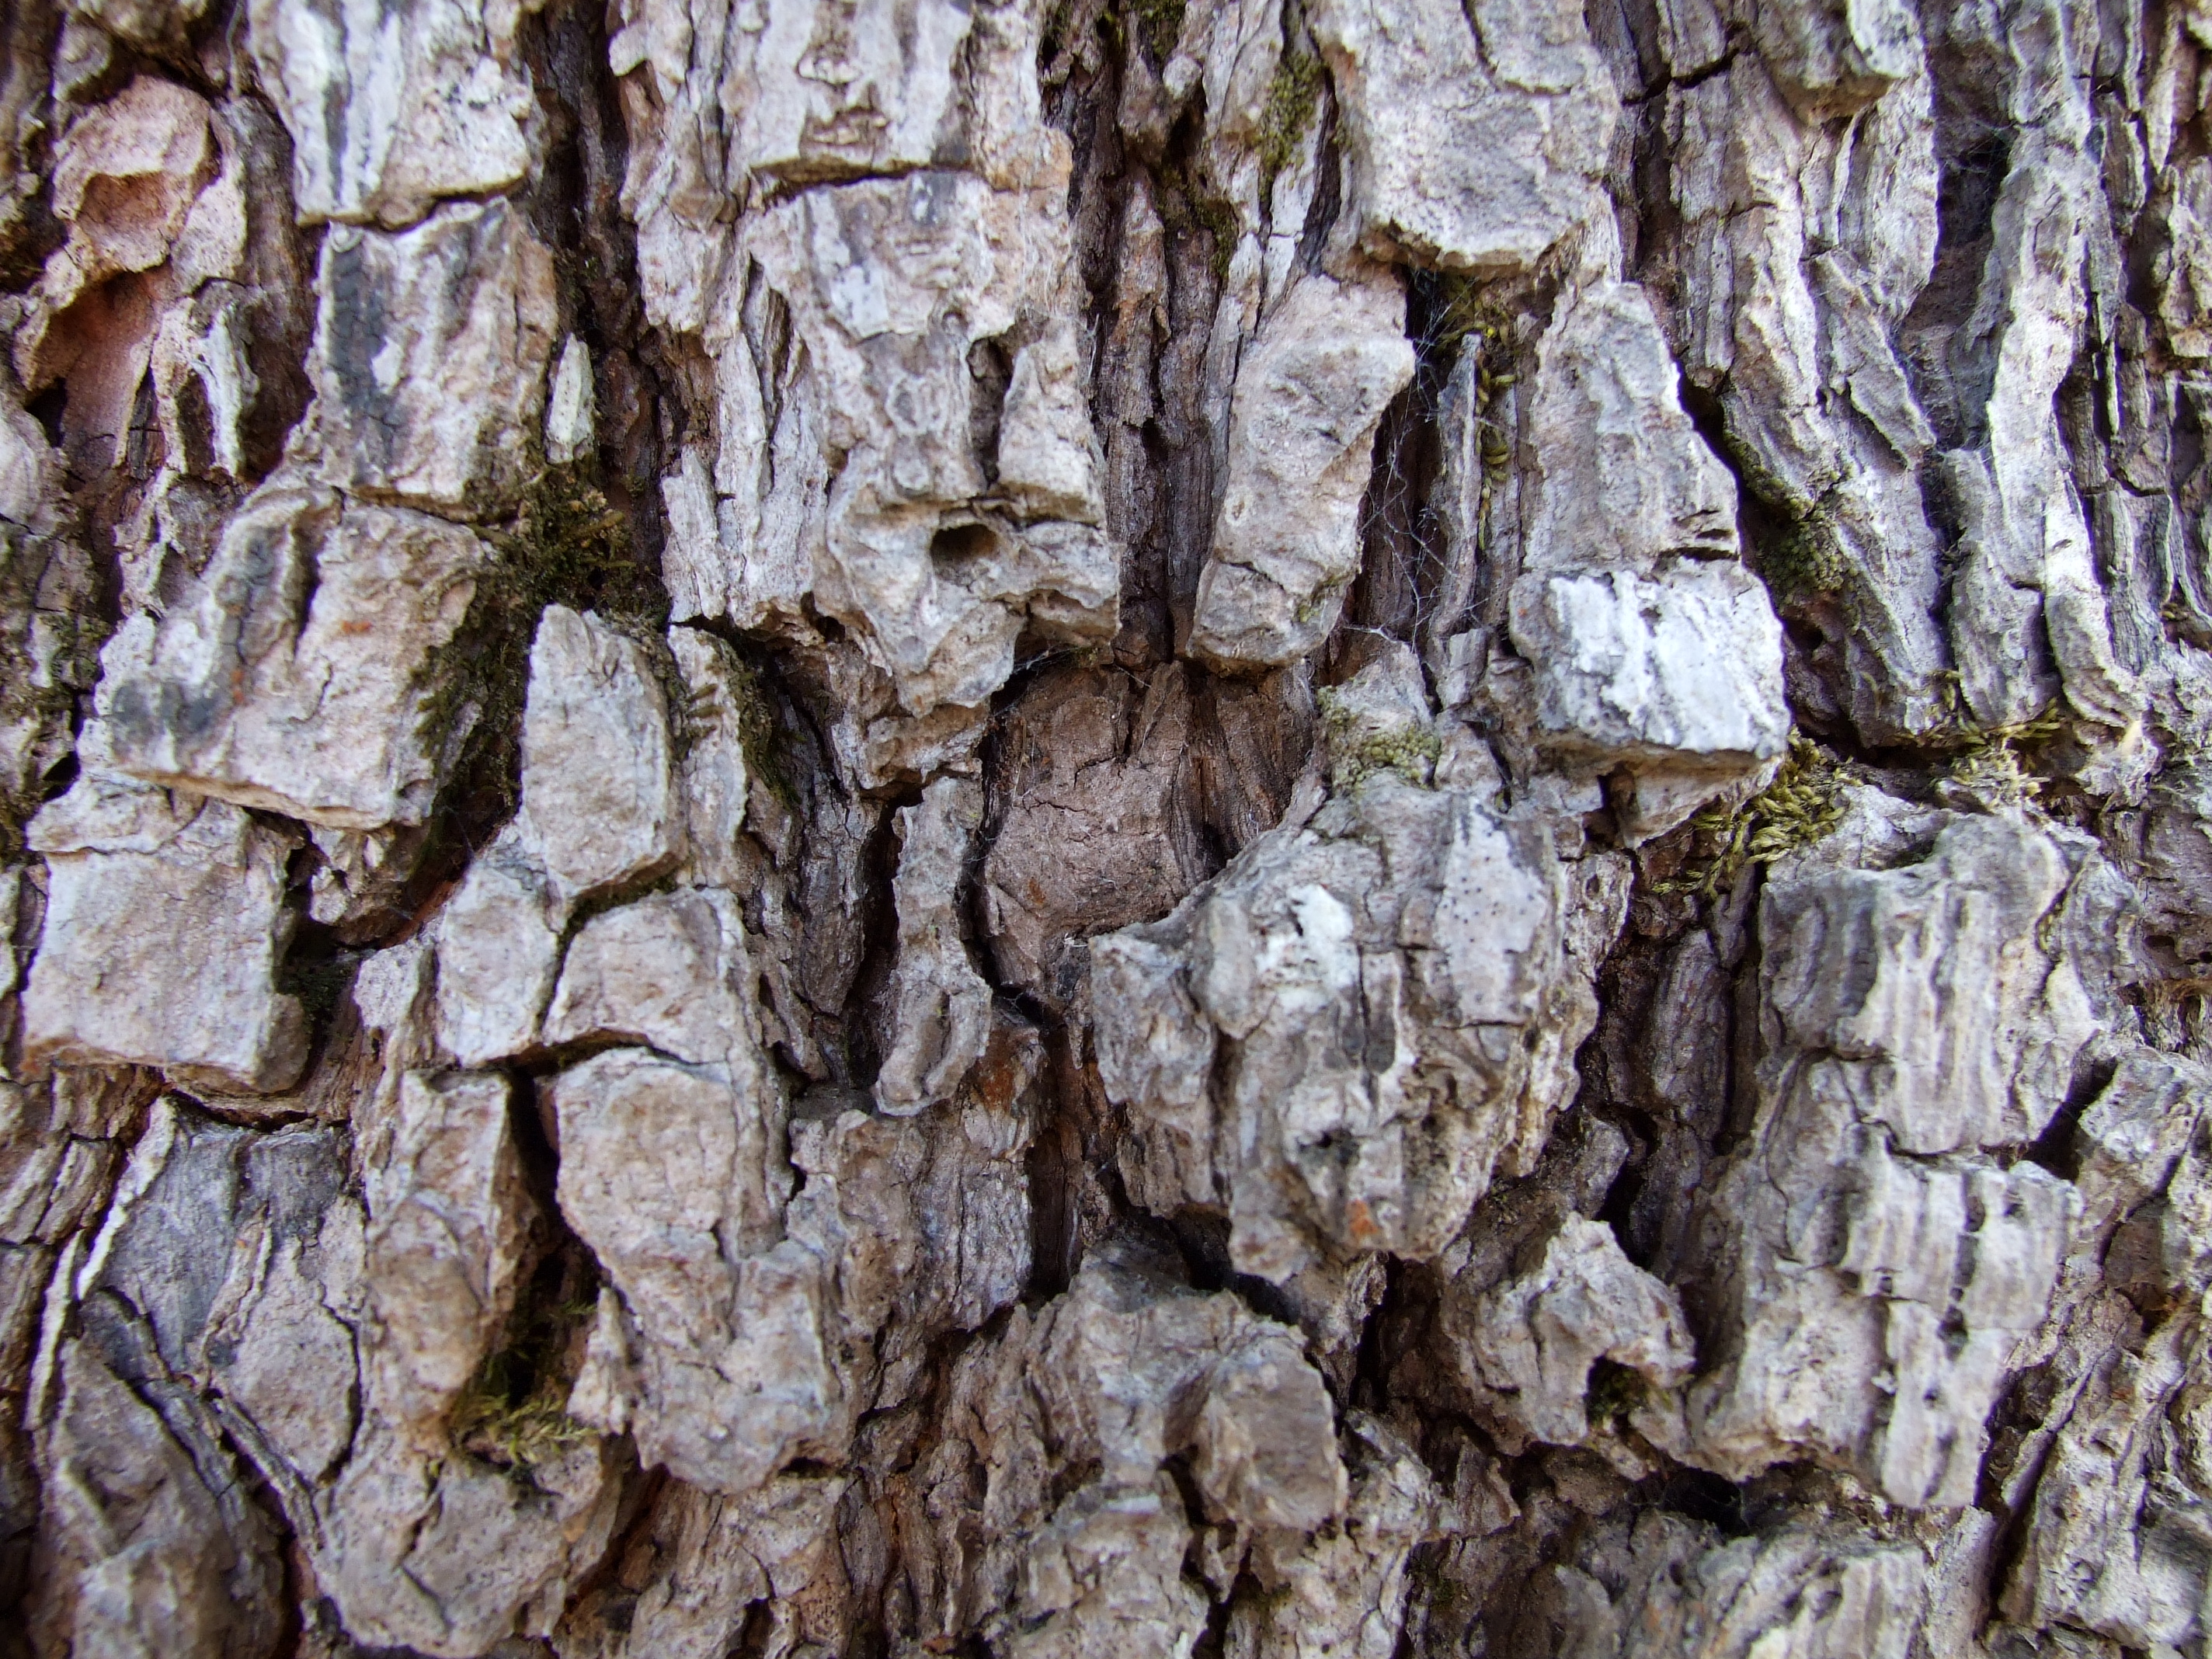
natural, shellbark hickory, sweet birch, trunk, tree, red pine, plant, woody plant, close up, wood